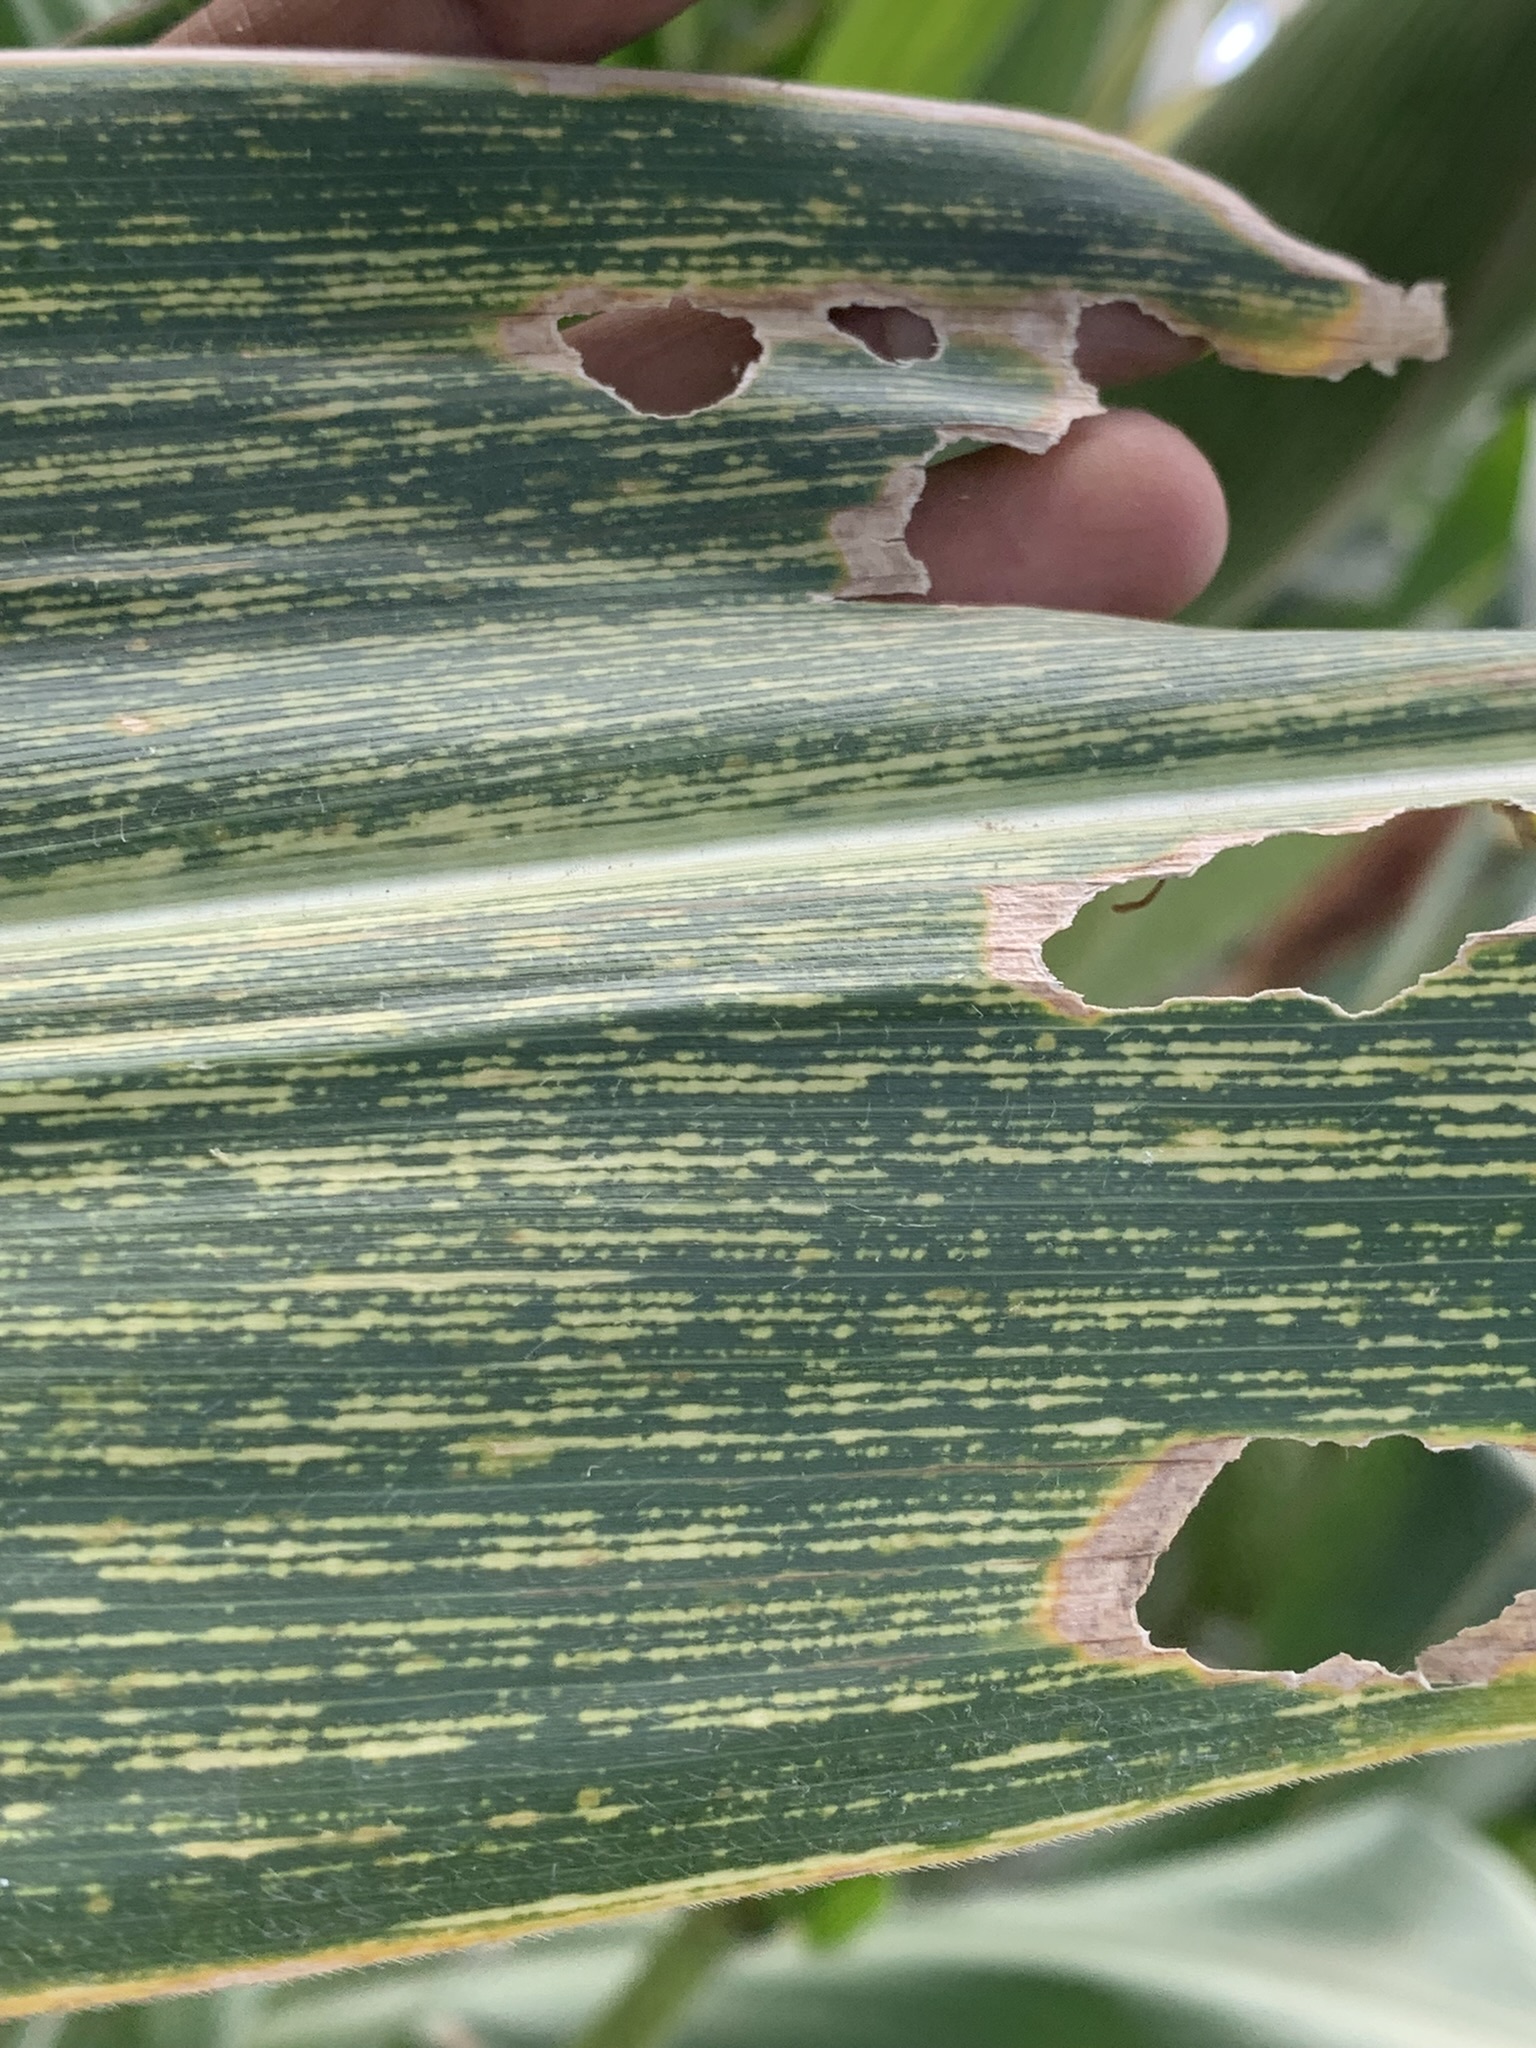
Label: MSV